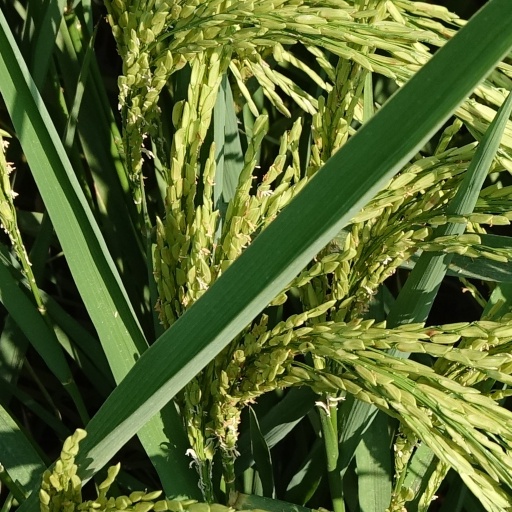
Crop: rice